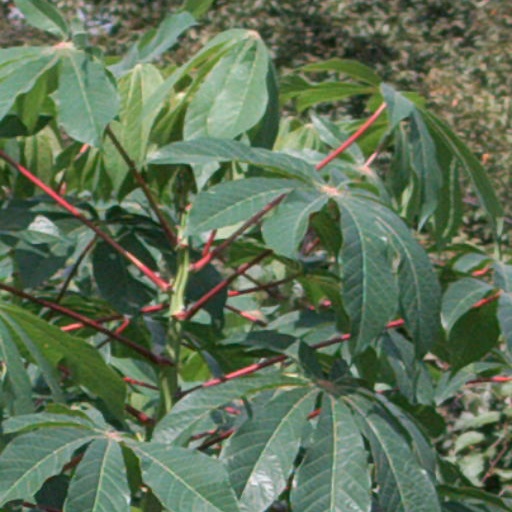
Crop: cassava